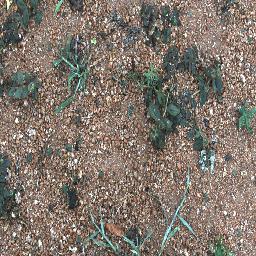
Label: negative